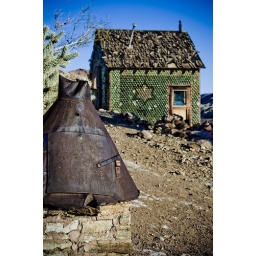
bottle building in calico, ca